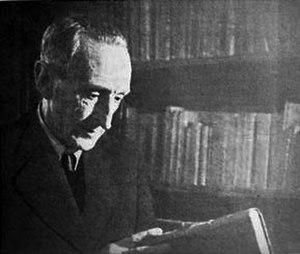
Inazio Maria Etxaide Lizasoain ou Ignacio María Echaide Lizasoain, né le 1ᵉʳ décembre 1884 à Saint-Sébastien et mort le 14 novembre 1962 dans la même ville, est un ingénieur, écrivain et académicien basque espagnol de langue basque et espagnole.